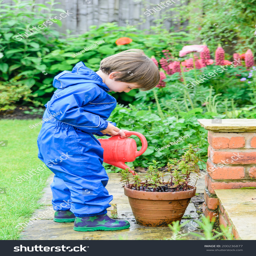
a young boy watering a plant in a pot